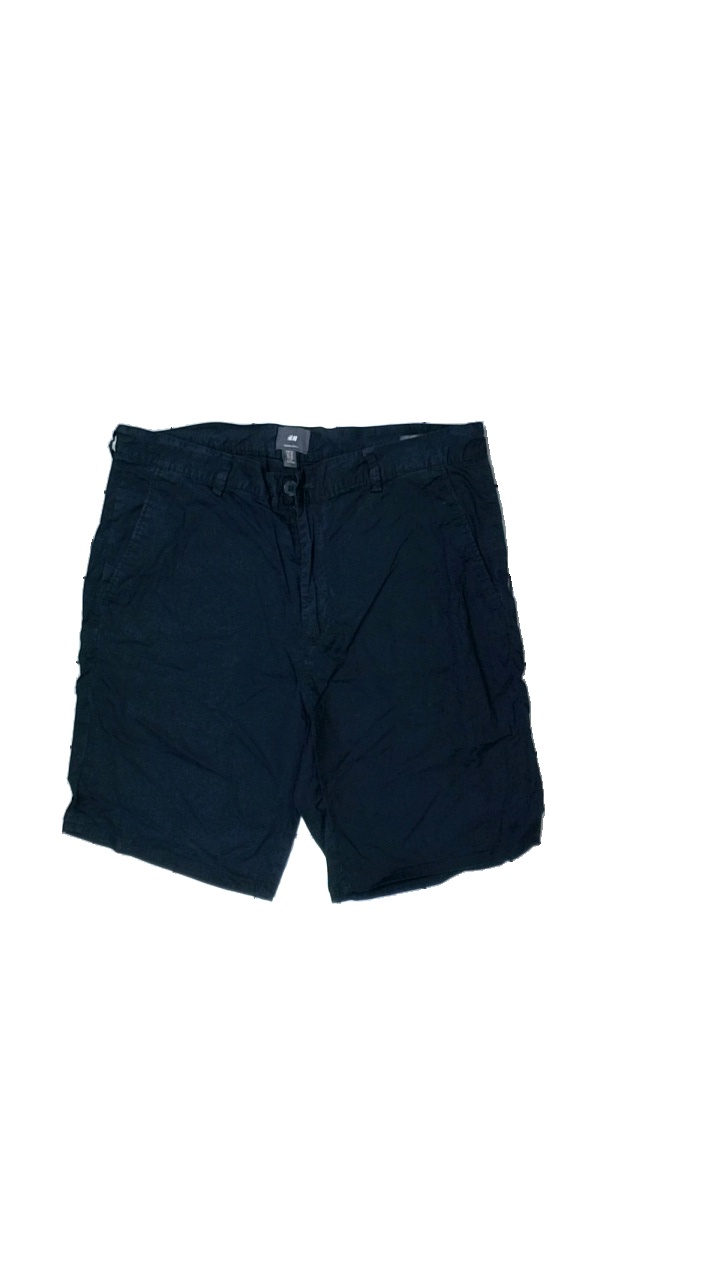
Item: Shorts (Men)
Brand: H&m
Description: blåa shorts med blåa knappar
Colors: Blue
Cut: Tight
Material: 100% bomull
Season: All
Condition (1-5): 3
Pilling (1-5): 5
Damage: urtvättade/luddigt
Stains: Minor
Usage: Export
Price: <50